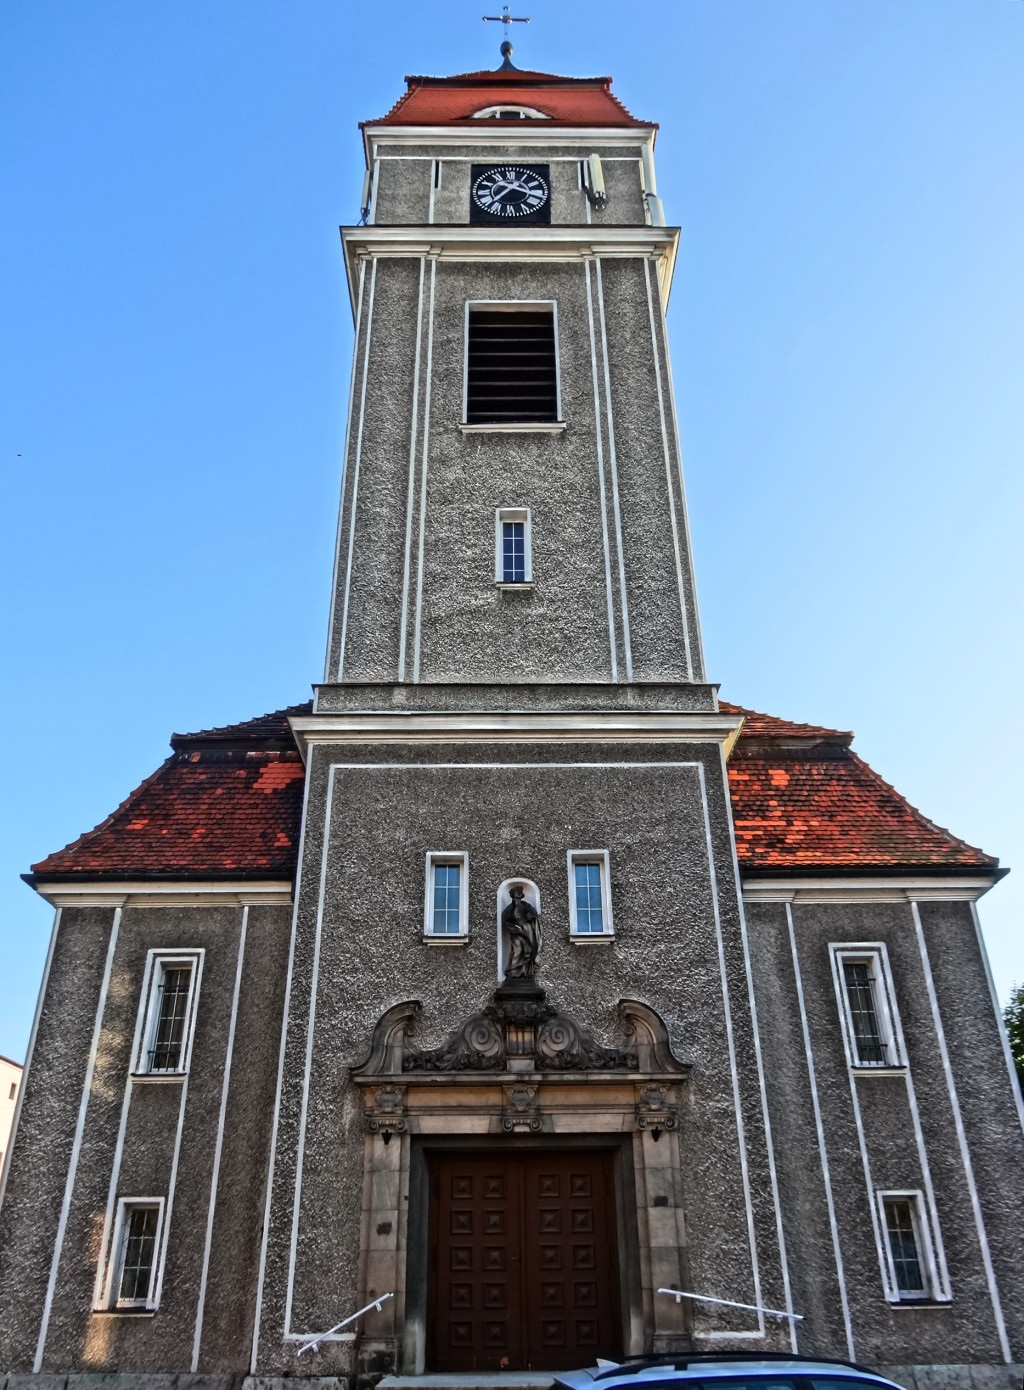
architecture, town, building, downtown, tower, landmark, facade, church, historic, place of worship, clock tower, bell tower, religious, steeple, poland, bydgoszcz, saint adalbert